New Gisborne

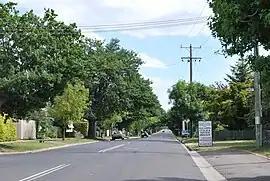
Main street

New Gisborne is a suburb of Gisborne in Victoria, Australia, in the foothills of Mount Macedon in the Shire of Macedon Ranges. The Gisborne railway station on the Bendigo line is located in New Gisborne, and a bus service connects residents of the two towns between the railway station and the Gisborne town centre. At the 2011 census, New Gisborne had a population of 2,380.